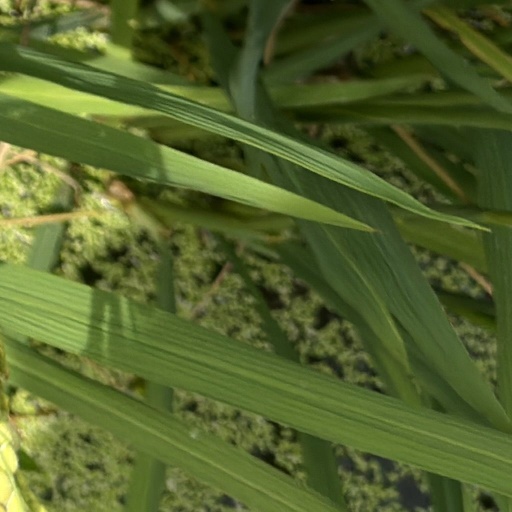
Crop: rice